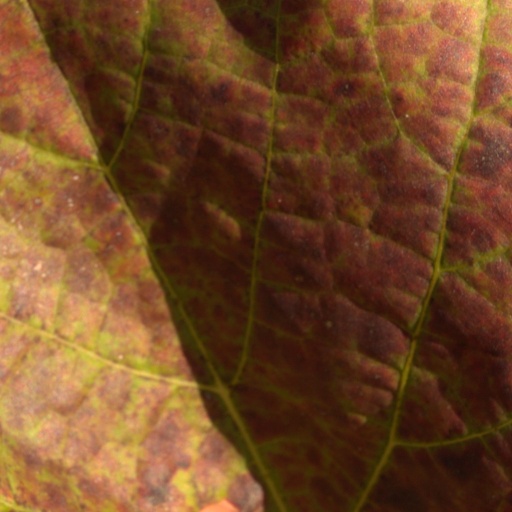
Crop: grape